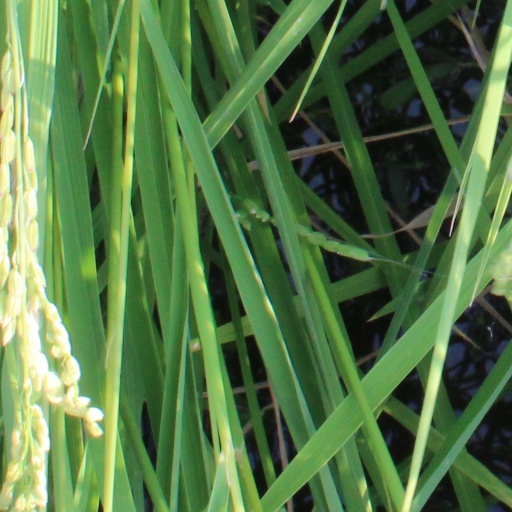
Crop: rice